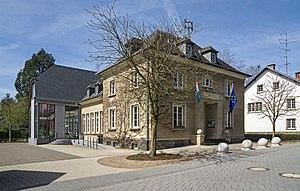
Boulaide, est une localité luxembourgeoise et le chef-lieu de la commune portant le même nom située dans le canton de Wiltz.